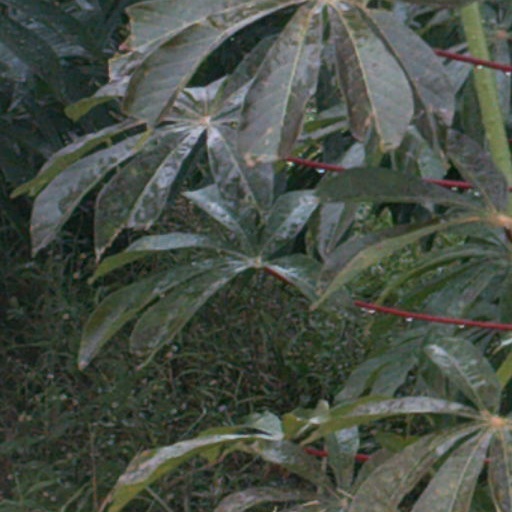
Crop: cassava